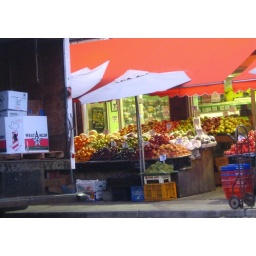
The fruit market beside the JANE subway station in TORONTO,